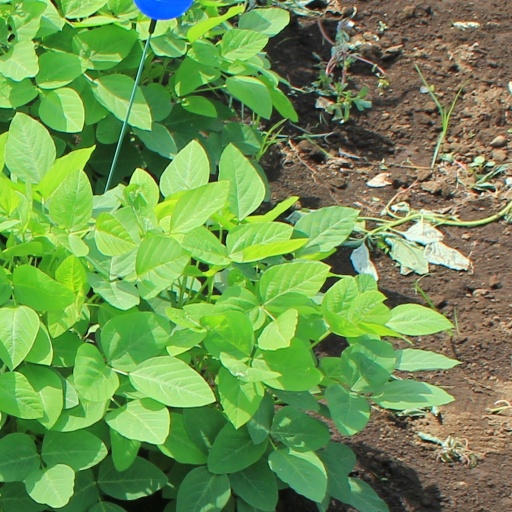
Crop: soybean